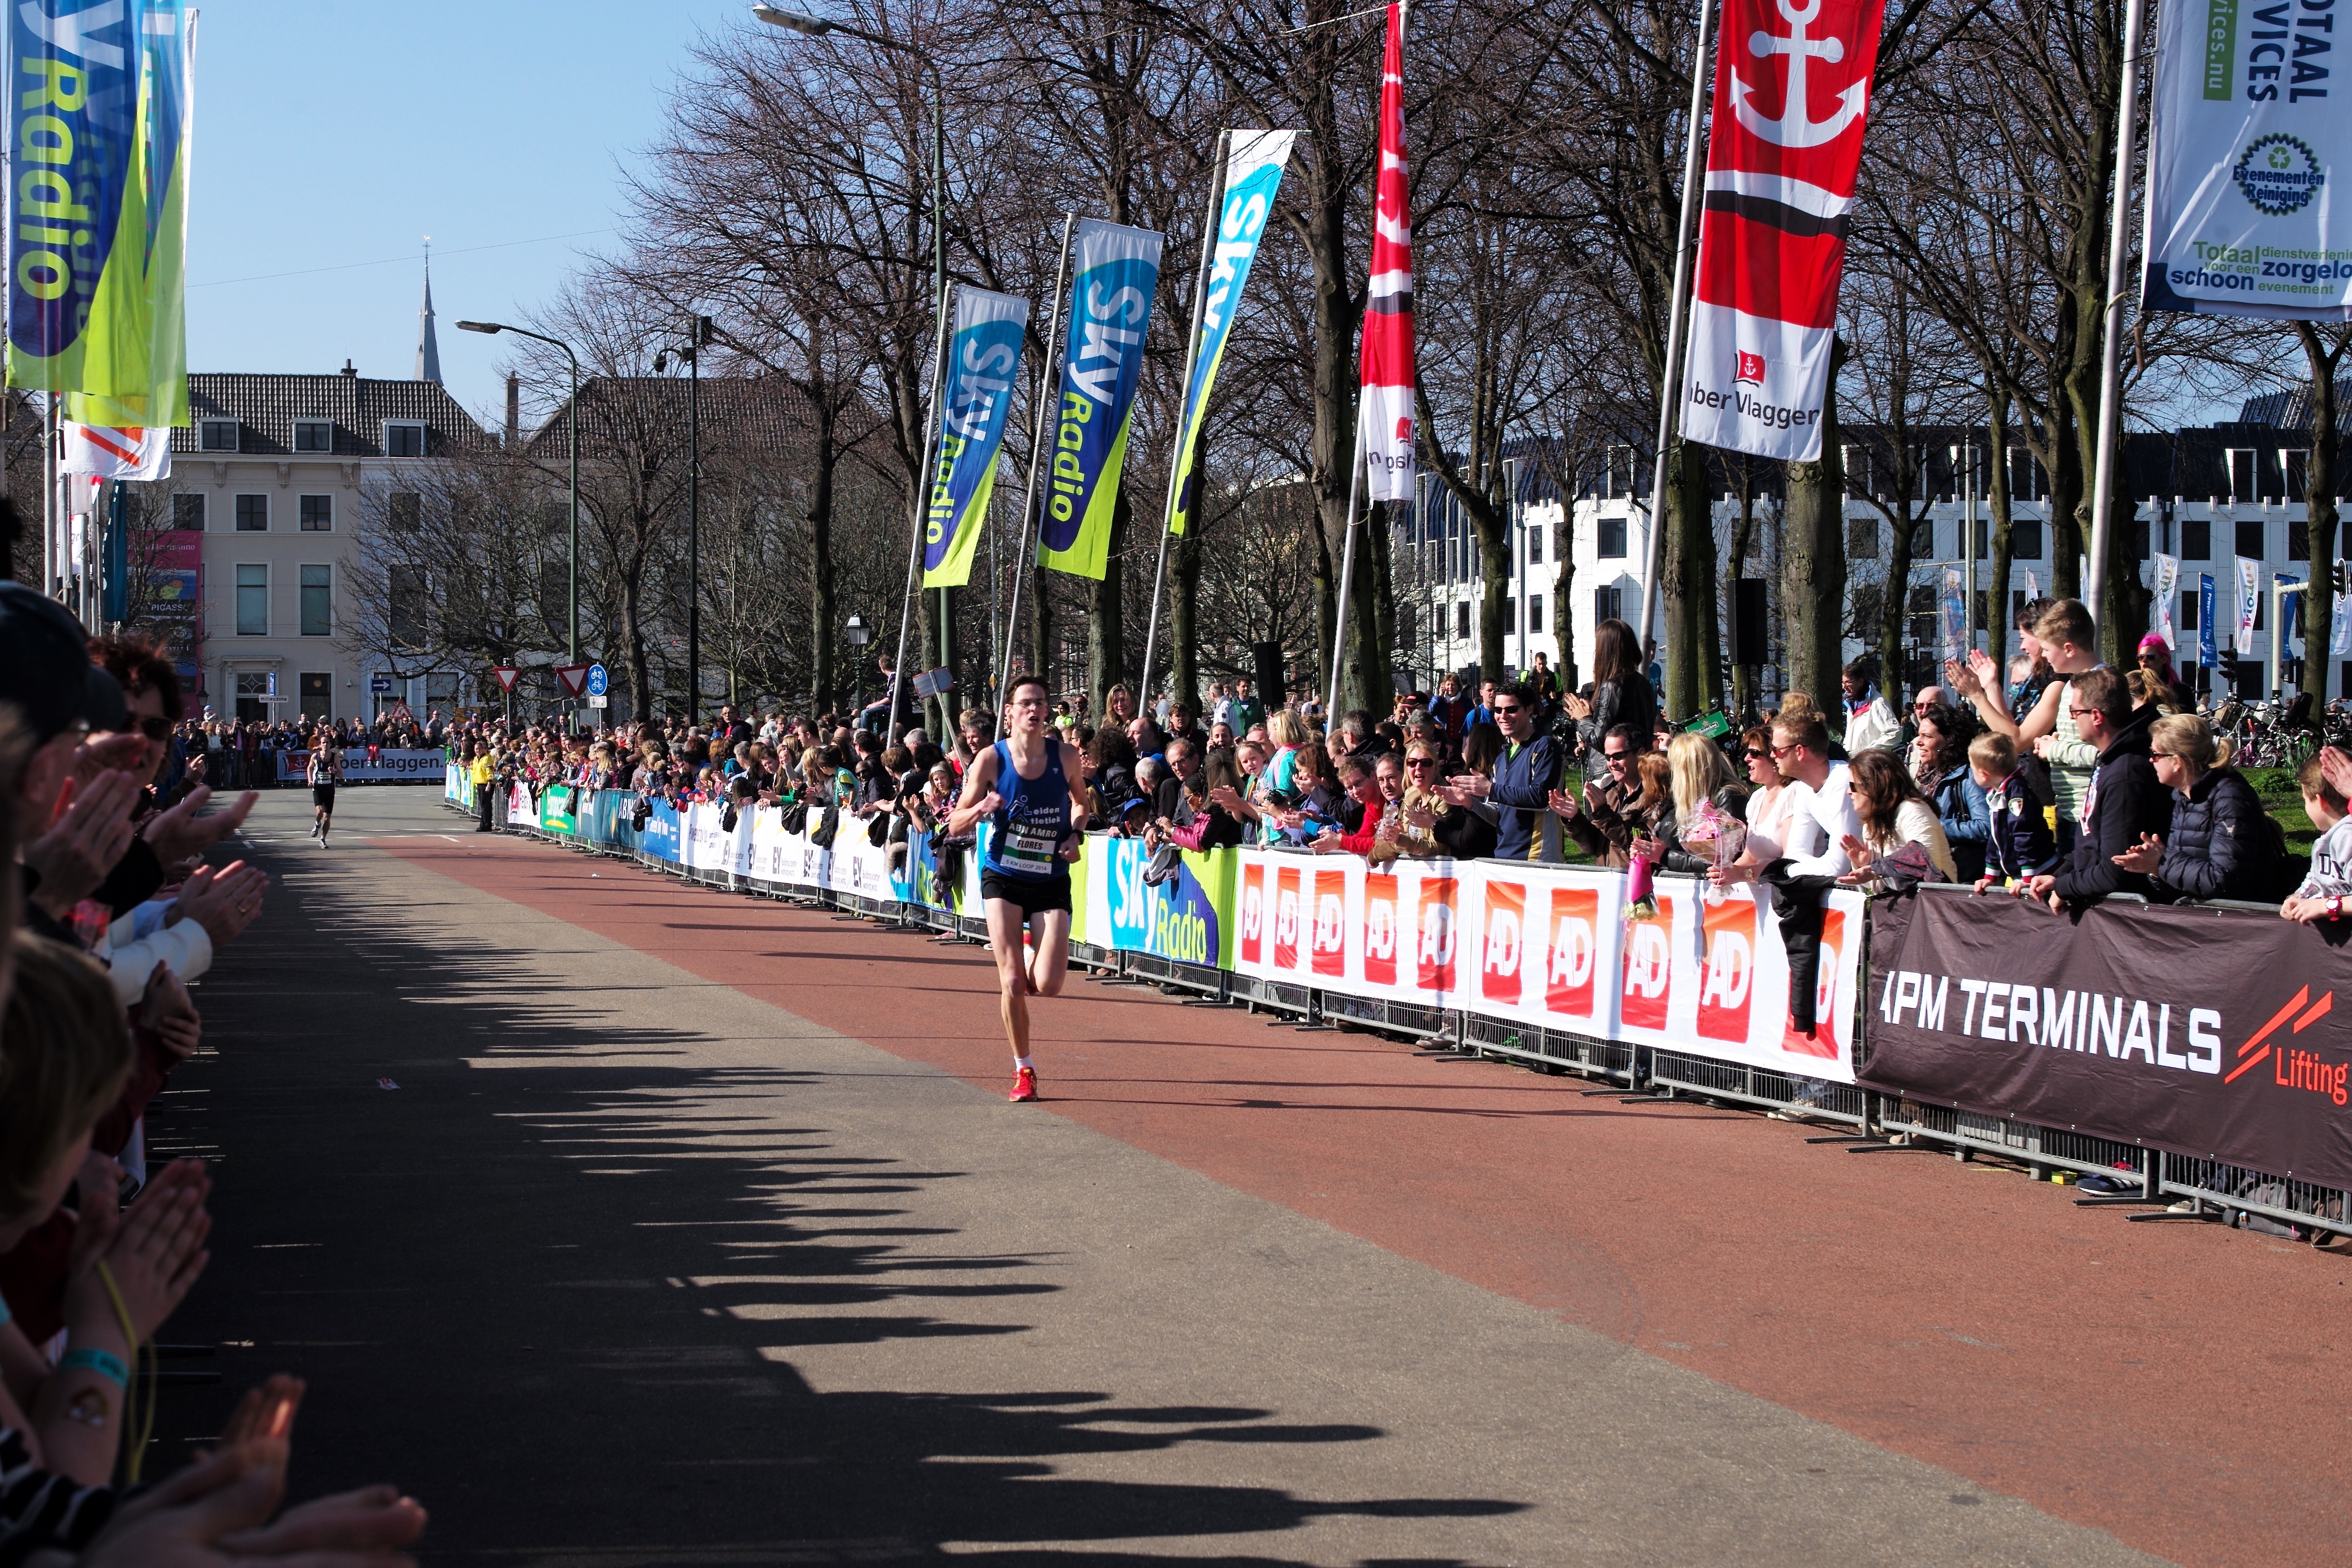
person, sport, running, run, crowd, recreation, europe, race, holland, hague, netherlands, marathon, 50mm, f14, sports, runners, 5k, demonstration, endurance, summilux, athletics, leicam, typ240, cpc, citypiercity, physical exercise, outdoor recreation, human action, endurance sports, track and field athletics, long distance running